James Hawkins-Whitshed

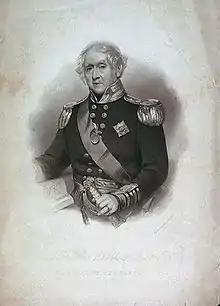
Sir James Hawkins-Whitshed, c.1820

Admiral of the Fleet Sir James Hawkins-Whitshed, 1st Baronet, (1762 – 28 October 1849) was a Royal Navy officer. He saw action in command of a sloop at the Battle of Martinique during the American Revolutionary War. He went on to serve under Sir John Jervis in the Mediterranean and took part in the battle of Cape St. Vincent during the French Revolutionary Wars.